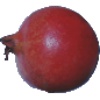
Label: pomegranate